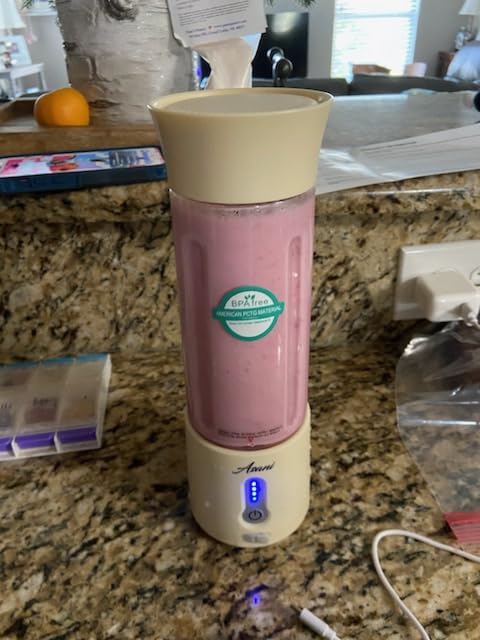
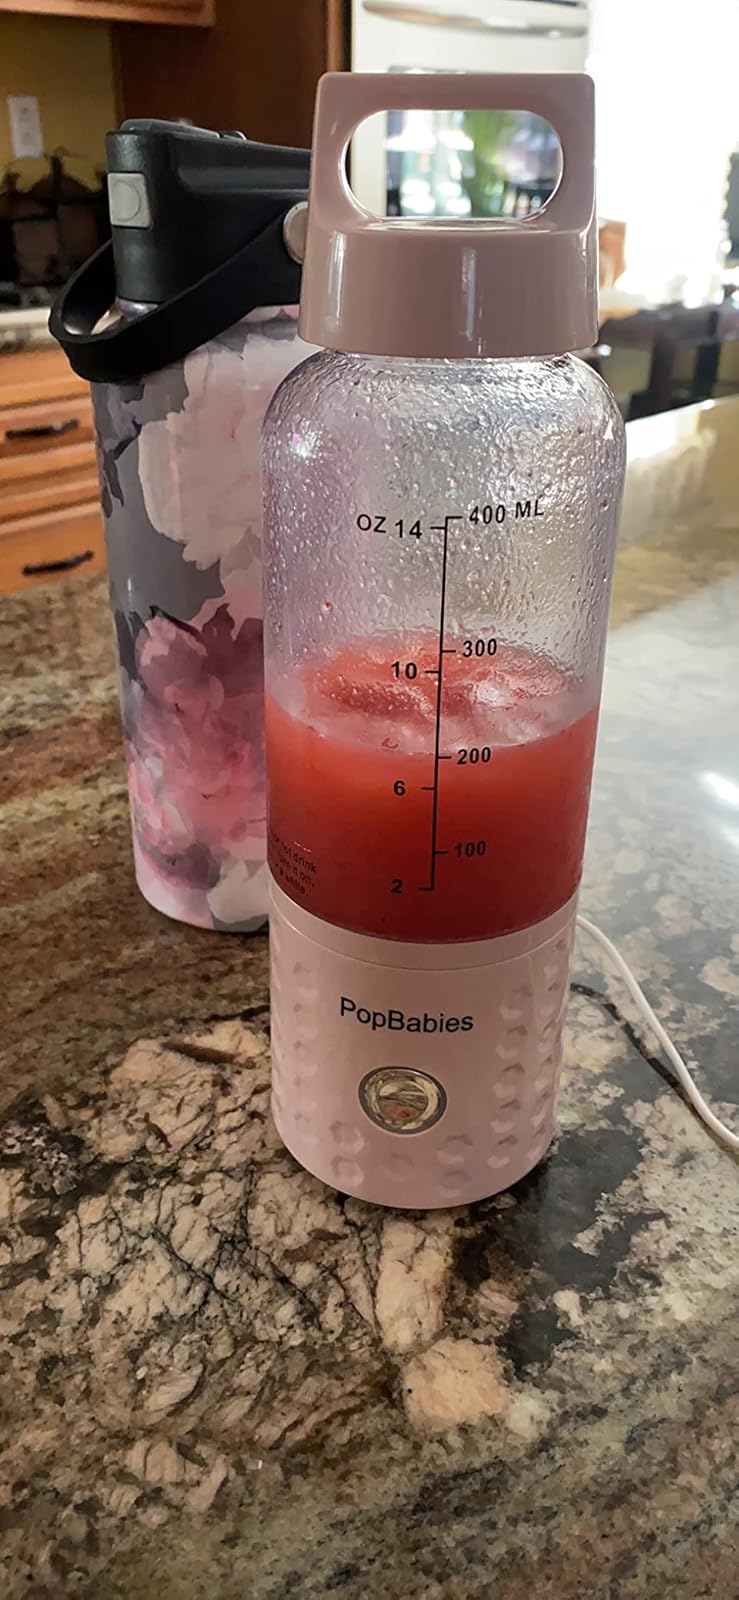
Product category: items_blender
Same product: no